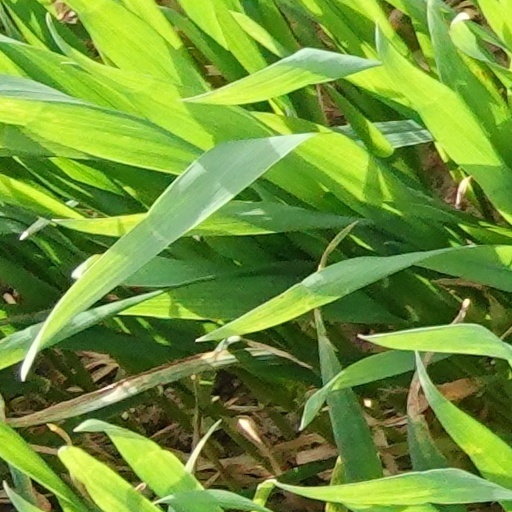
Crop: wheat